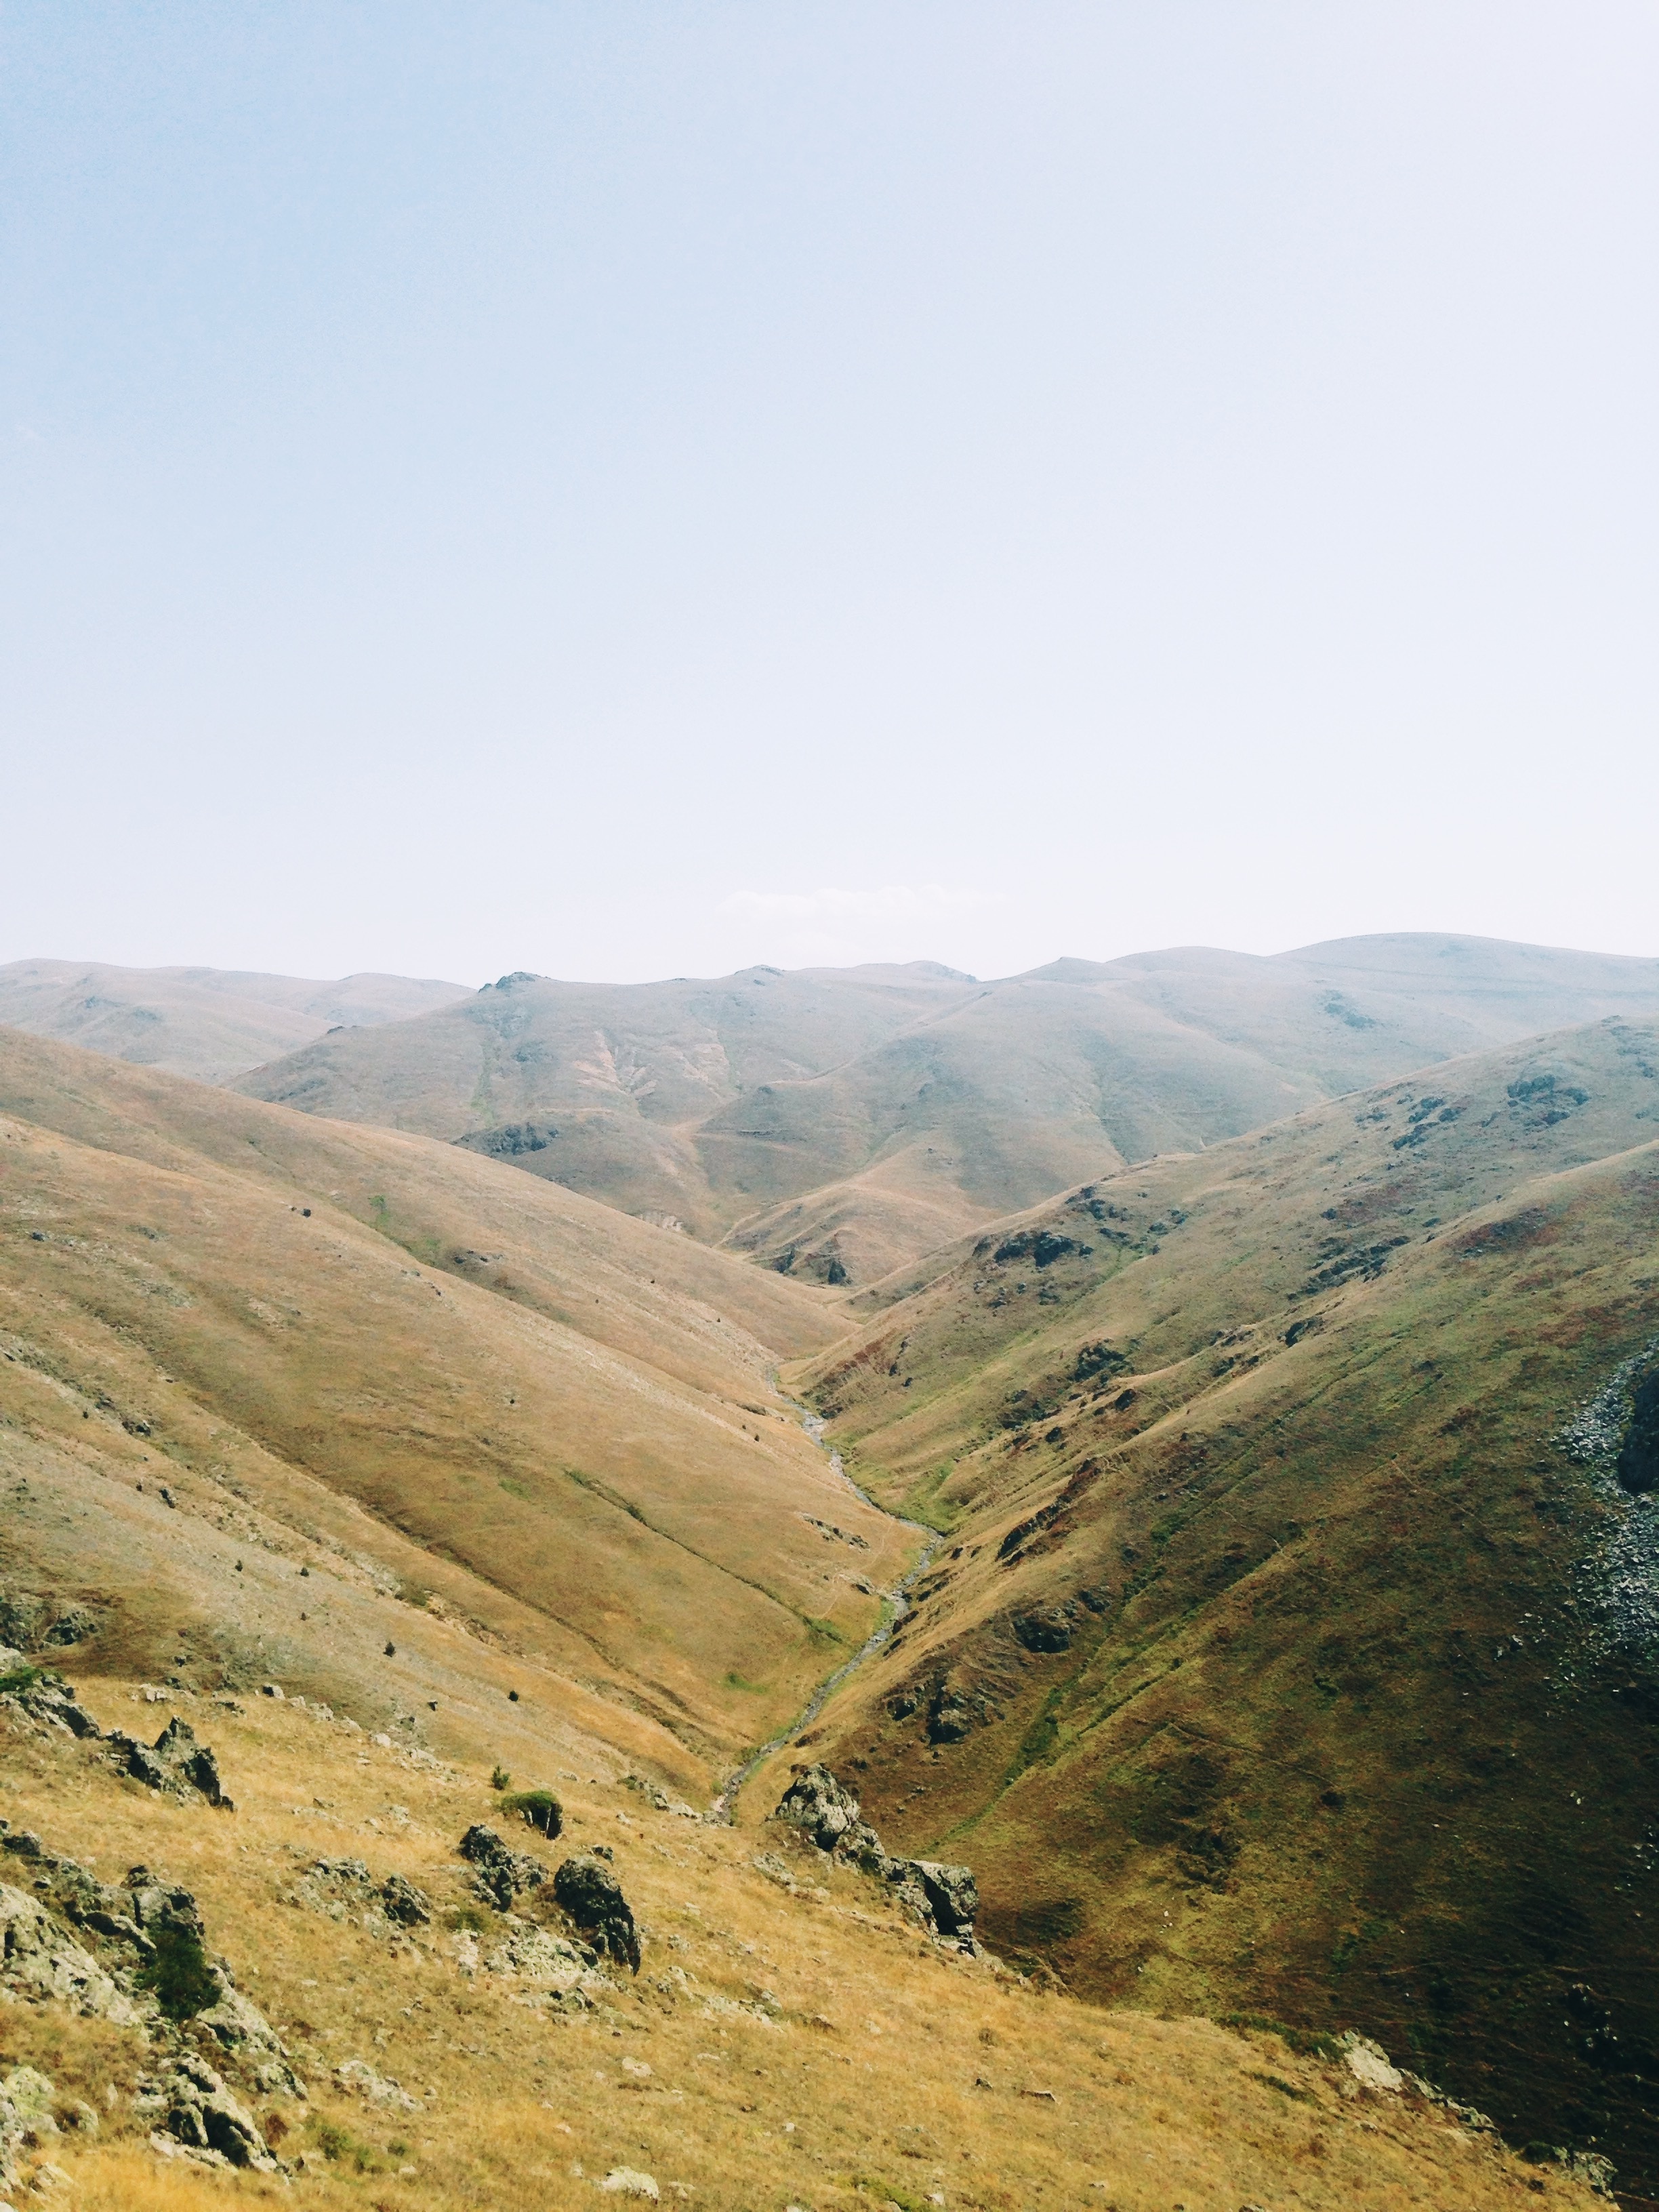
landscape, nature, grass, outdoor, creek, walking, mountain, countryside, hill, adventure, view, valley, mountain range, panorama, summer, stream, ridge, summit, rocks, hills, geology, vegetation, plateau, fell, loch, slopes, highlands, landform, mountain pass, geographical feature, mountainous landforms